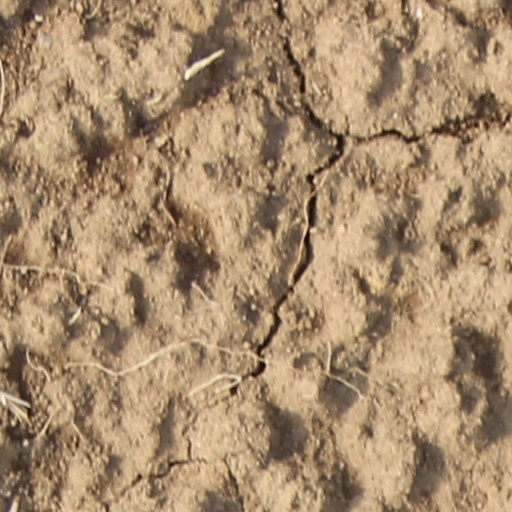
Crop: wheat